West Francia

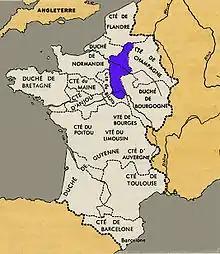
Royal lands (in blue) by the end of the 10th century

In August 843, after three years of civil war following the death of Louis the Pious on 20 June 840, the Treaty of Verdun was signed by his three sons and heirs. The youngest, Charles the Bald, received western Francia. The contemporary West Frankish "Annales Bertiniani" describes Charles arriving at Verdun, "where the distribution of portions" took place. After describing the portions of his brothers, Lothair the Emperor (Middle Francia) and Louis the German (East Francia), he notes that "the rest as far as Spain they ceded to Charles". The "Annales Fuldenses" of East Francia describe Charles as holding the western part after the kingdom was "divided in three".